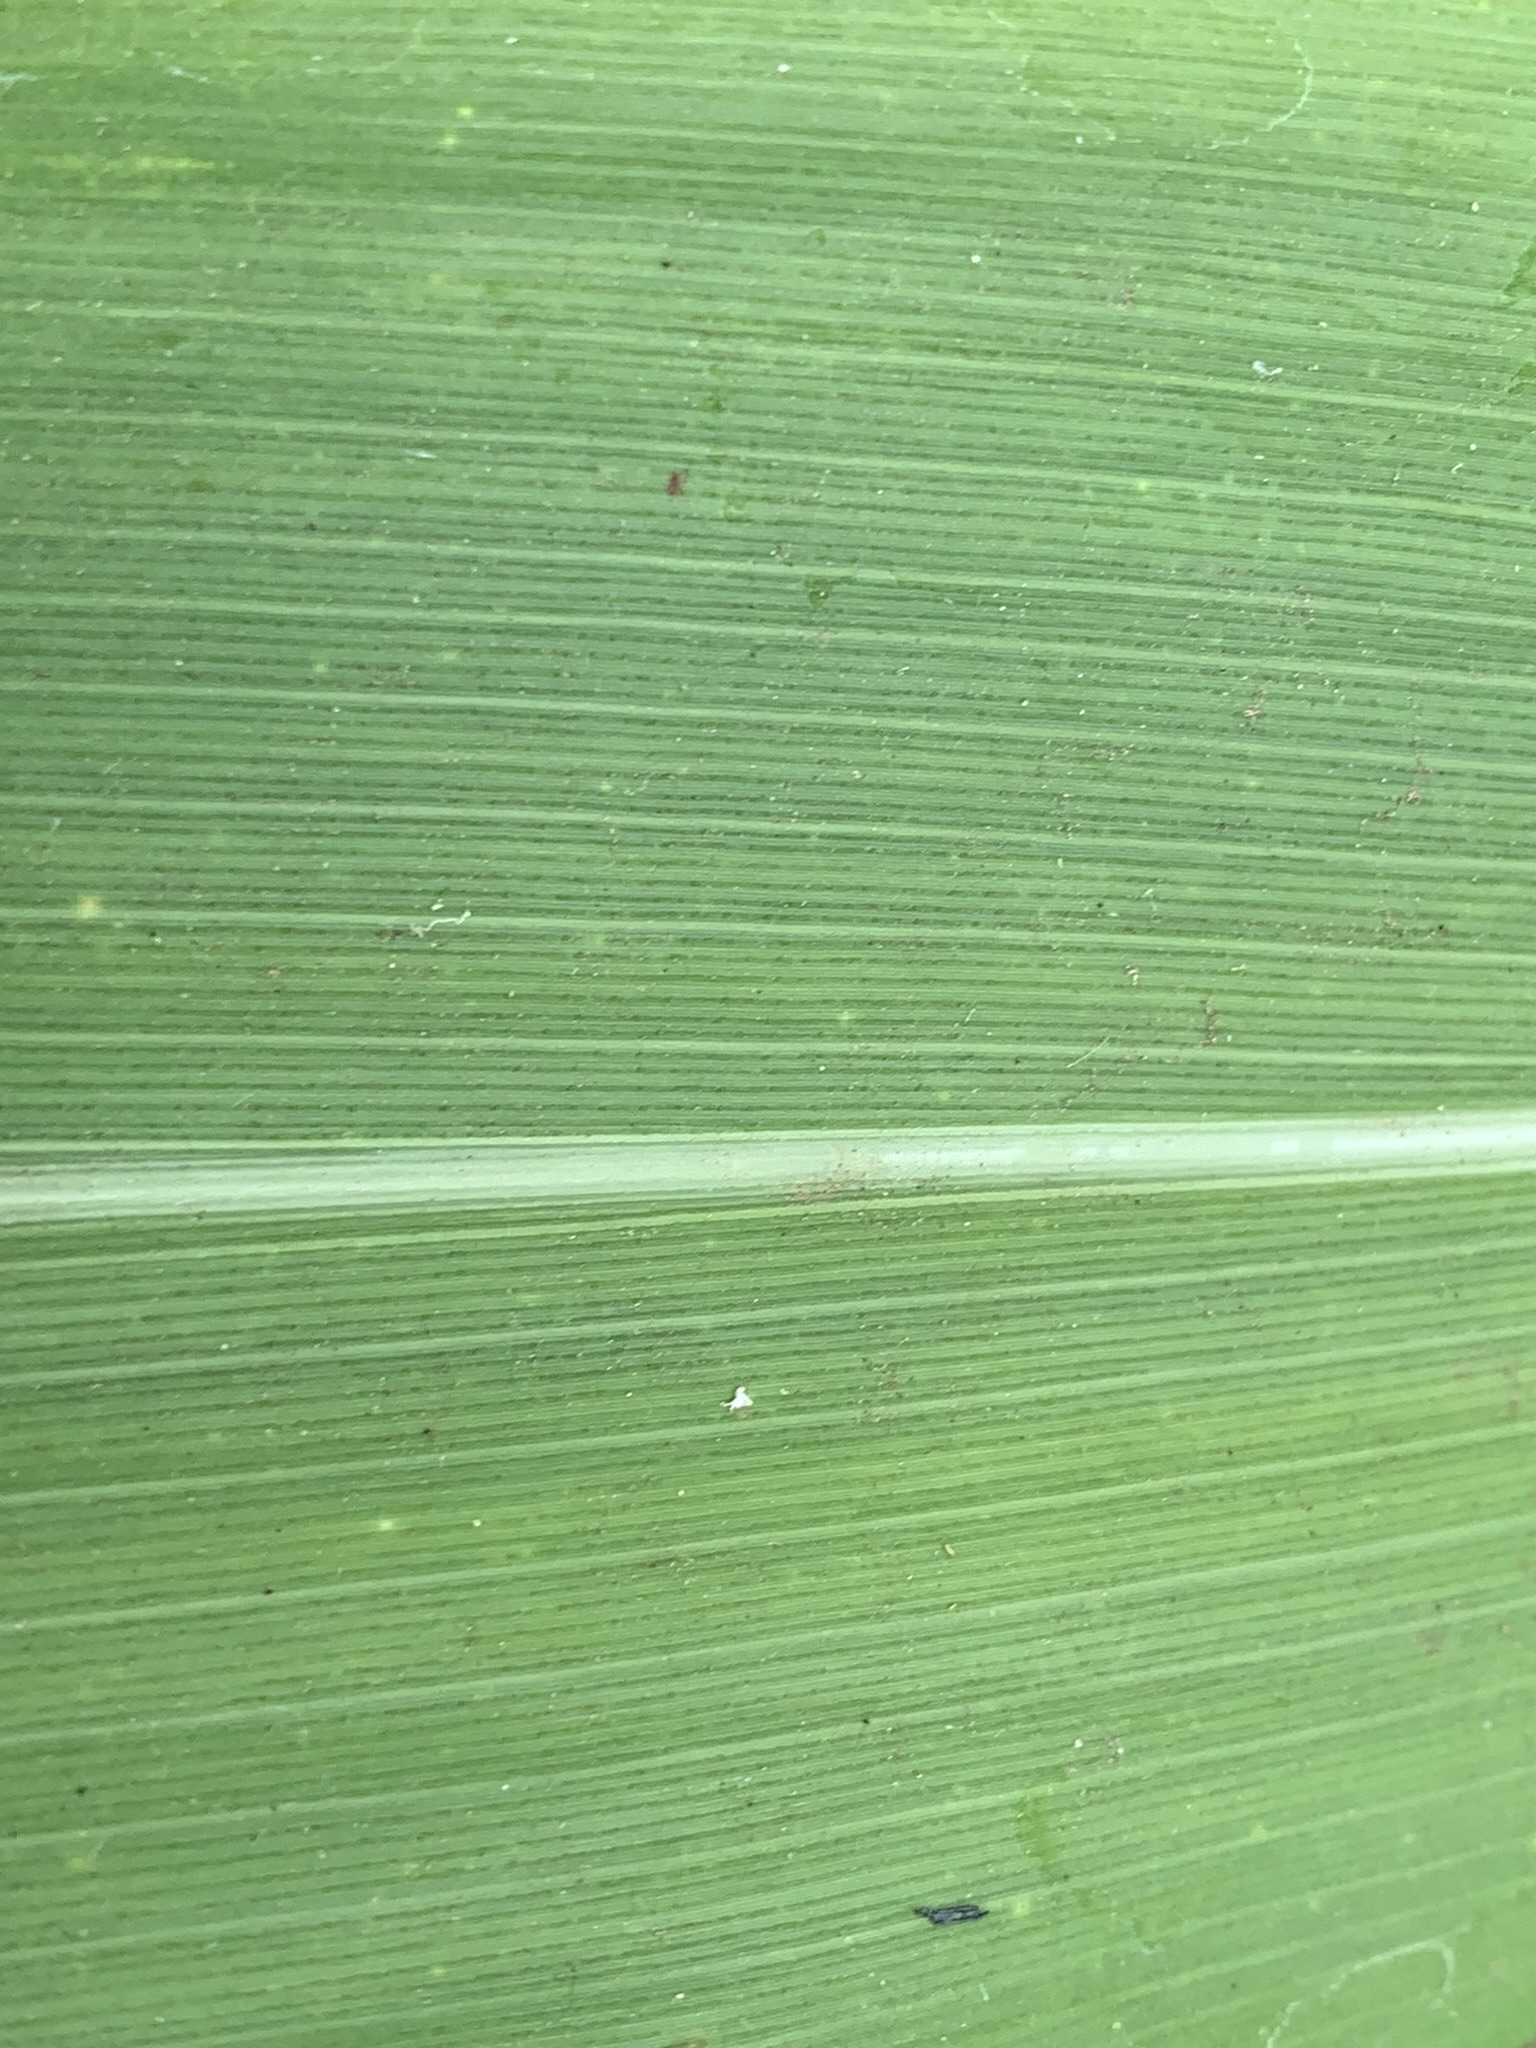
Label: Healthy